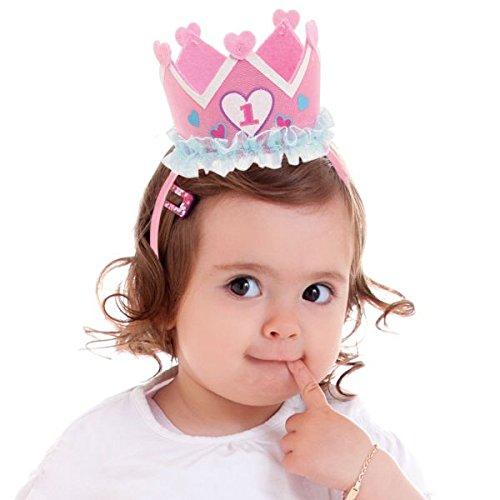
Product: Girl's 1st Birthday Felt Novelty Headband
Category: Clothing, Shoes & Jewelry | Costumes & Accessories | Kids & Baby | Girls | Accessories
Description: Dress your baby to be a beautiful darling with this lovely headband.
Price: $5.95
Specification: ProductDimensions:6x5x0.5inches|ItemWeight:0.8ounces|ShippingWeight:0.8ounces(Viewshippingratesandpolicies)|Department:baby-girls|Manufacturer:Amscan|ASIN:B00B9L85CO|DomesticShipping:ItemcanbeshippedwithinU.S.|InternationalShipping:Thisitemisnoteligibleforinternationalshipping.LearnMore|Itemmodelnumber:252107|DatefirstlistedonAmazon:February2,2013